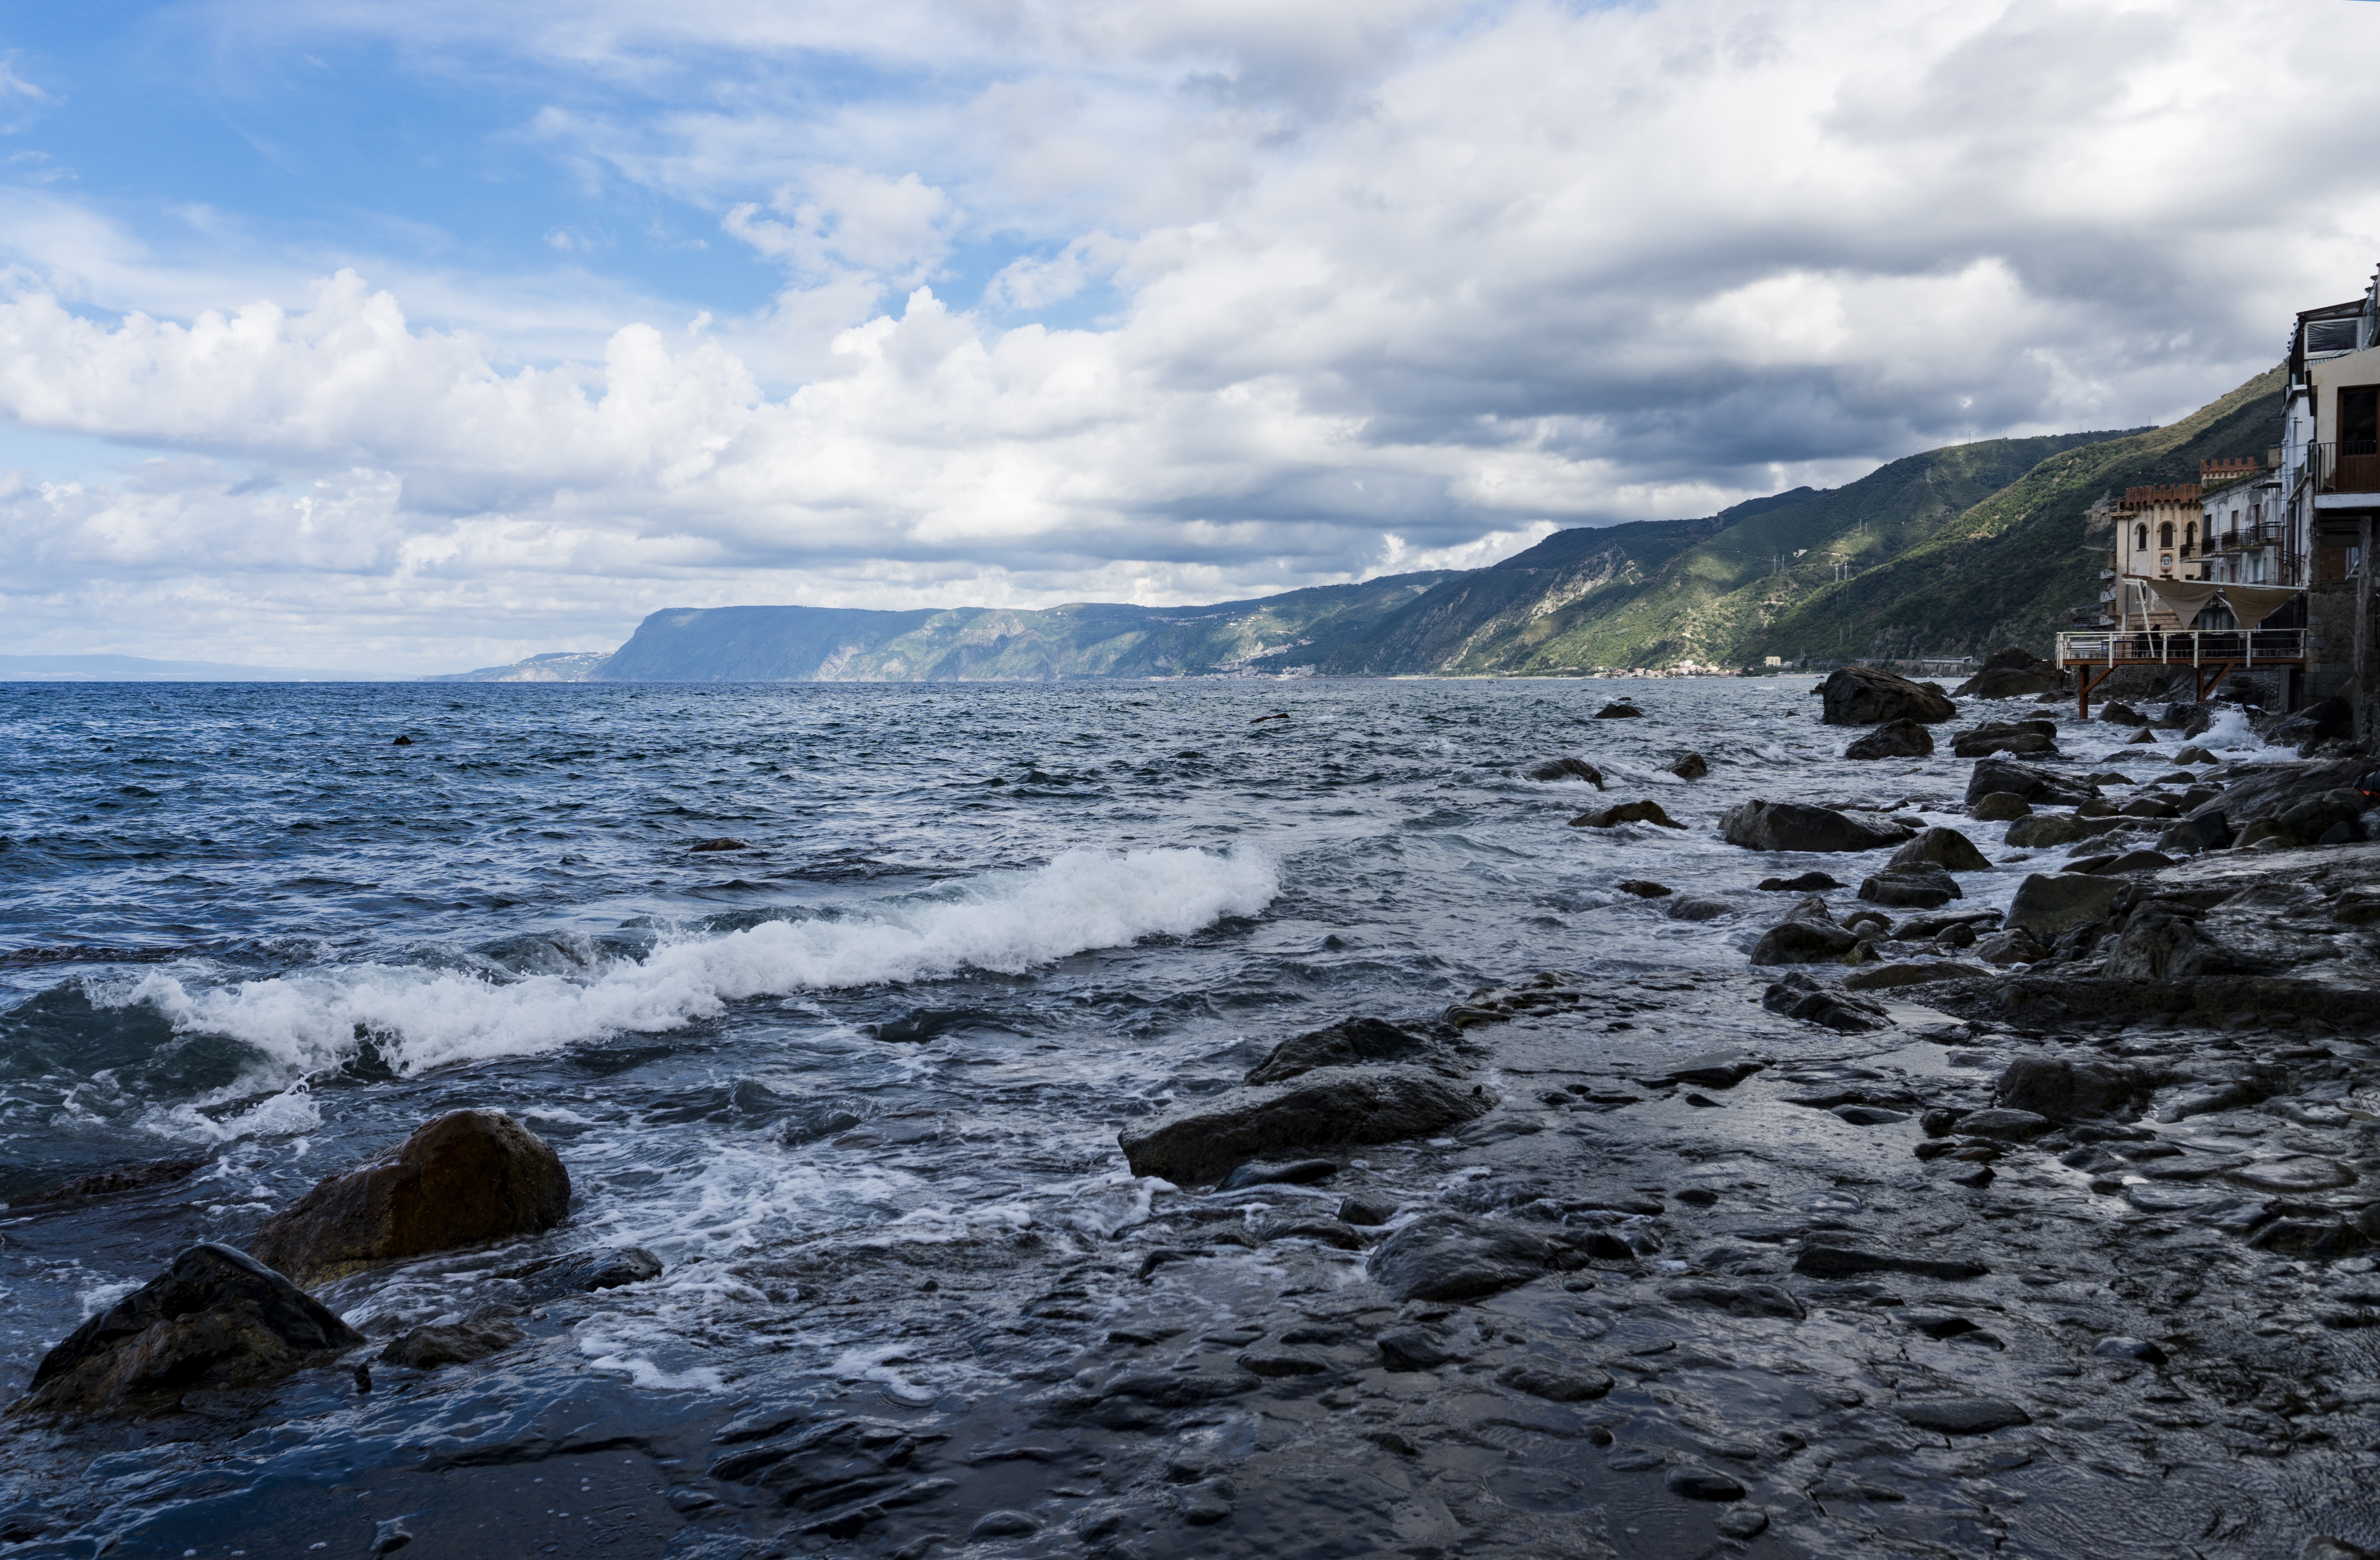
beach, landscape, sea, coast, water, nature, rock, ocean, cloud, sky, shore, wave, cliff, cove, bay, italy, blue, terrain, body of water, calabria, rocks, waves, clouds, wind wave